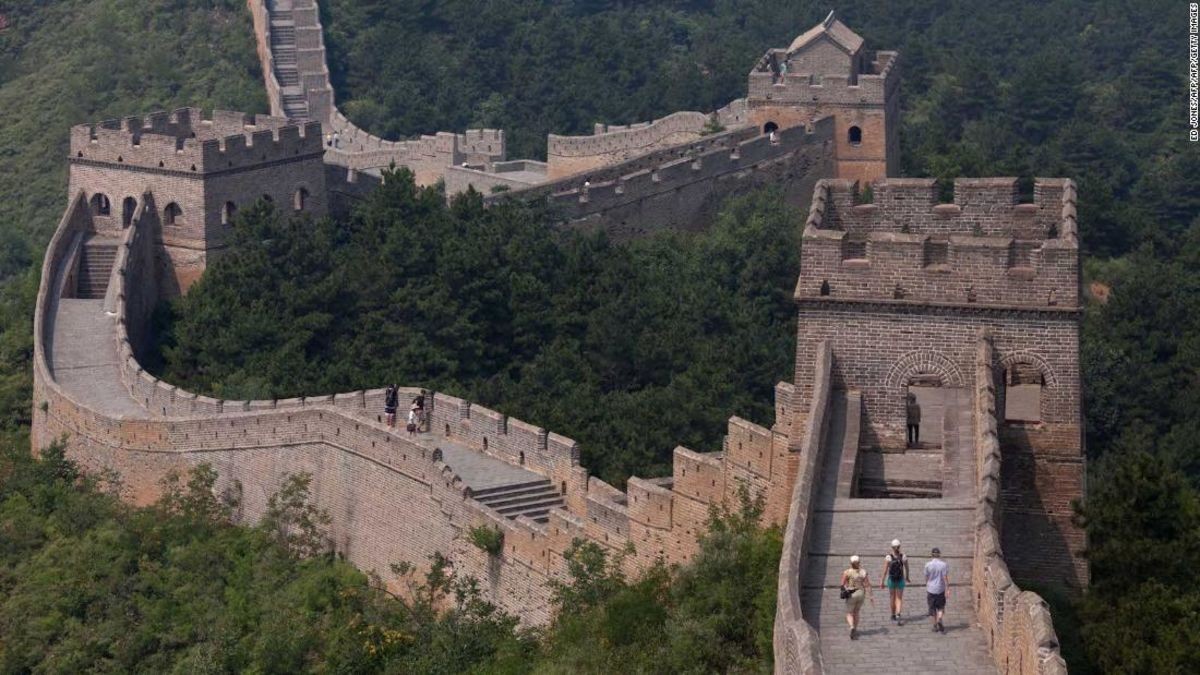
Landmark: Great Wall of China